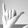
ASL letter: Y